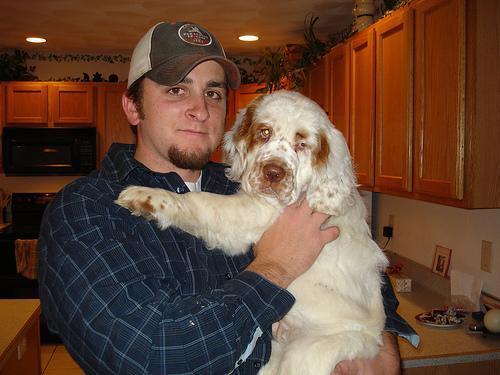
clumber